Arthur George Marshall

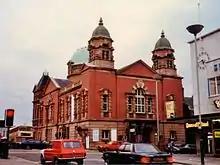
Wesleyan Methodist Church, Darlington Street, Wolverhampton 1900-01

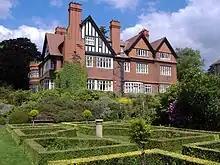
Lenton Hurst, University of Nottingham 1900

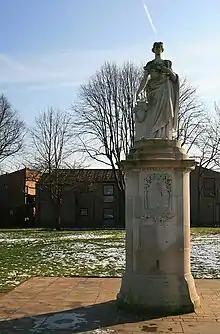
Boer War memorial "Hope" in Beeston, Nottinghamshire 1903

Arthur George Marshall (23 December 1858 – 25 February 1915) ARIBA was an architect based in Nottingham from 1881.